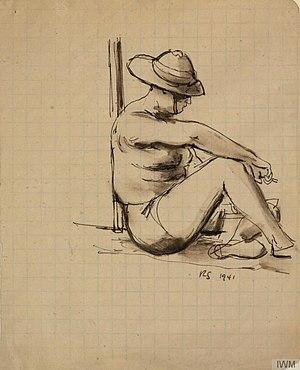
Too fat to fight désigne le problème que constitue la surcharge pondérale quand elle compromet le recrutement militaire, l'accomplissement des missions dévolues aux soldats, leur entraînement, et de façon générale leur condition physique. Le phénomène, qui concerne notamment les puissances militaires occidentales, est considéré comme une préoccupation inquiétant d'une façon ou d'une autre la sécurité militaire dans les pays les plus touchés.